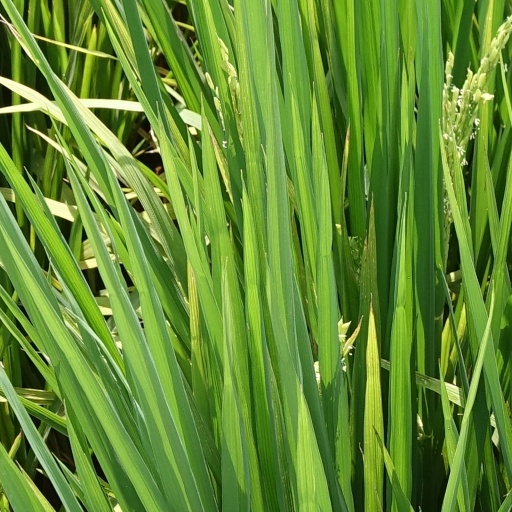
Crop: rice